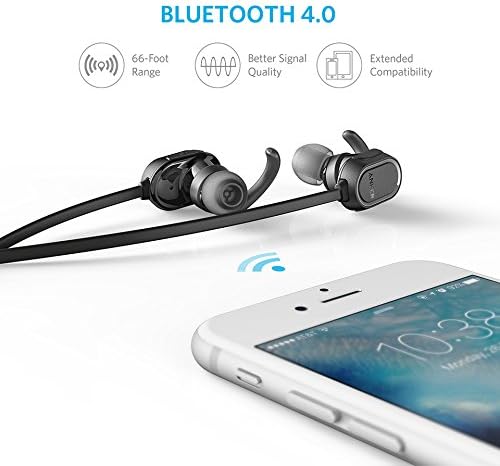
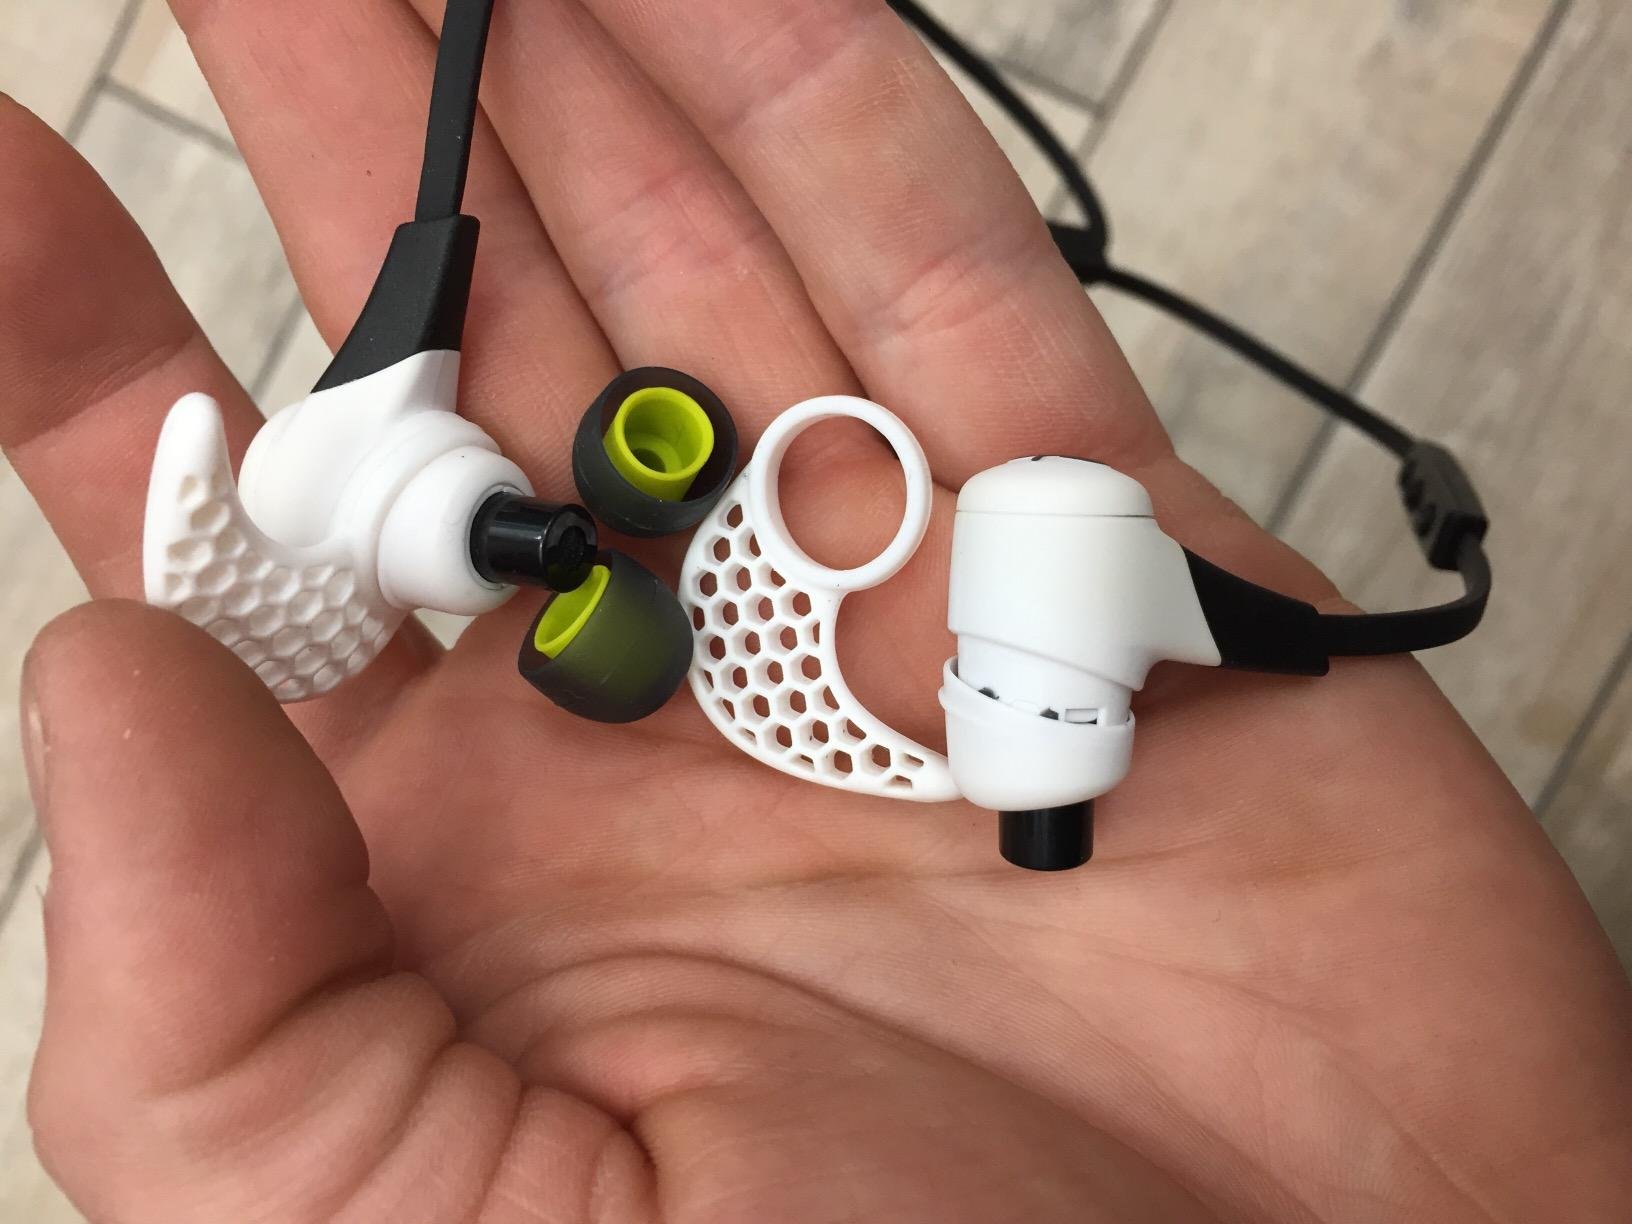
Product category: headphones
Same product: no